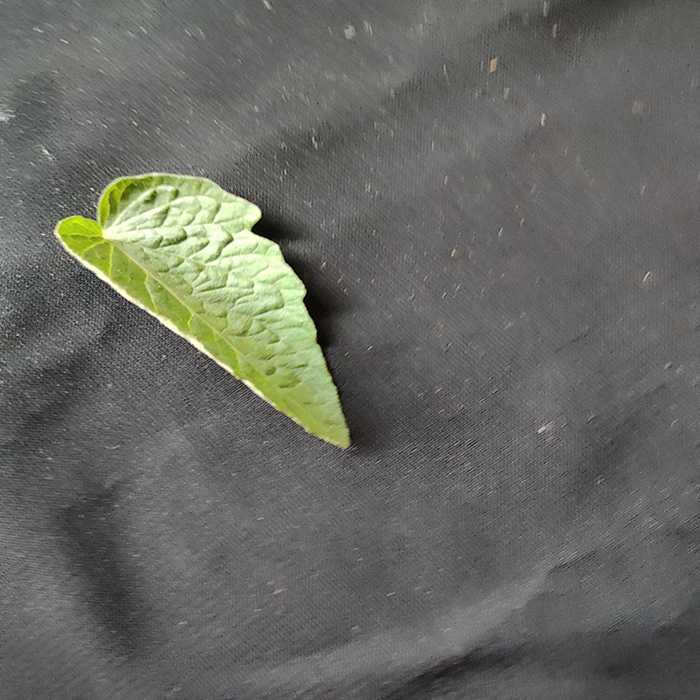
Plant: Tomato
Label: Tomato Fresh leaf